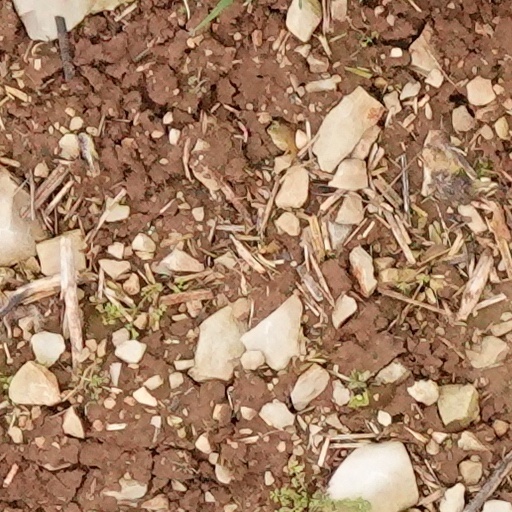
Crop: wheat